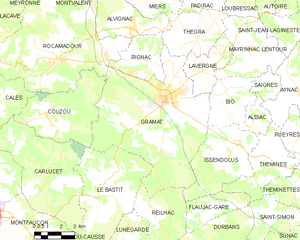
Gramat
Kort over kommunen
Kort over kommunen
Gramat er en fransk kommune i departementet Lot